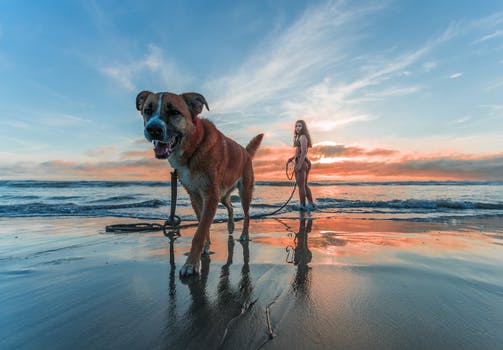
Label: No Watermark